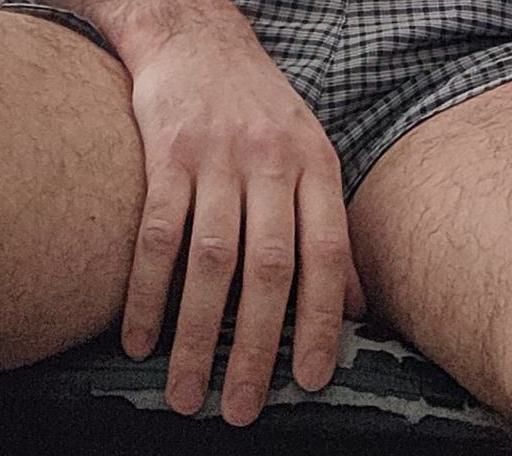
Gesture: no_gesture